Ajahn Sucitto

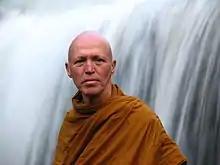
Ajahn Sucitto

Ajahn Sucitto (Bhikkhu Sucitto, born 4 November 1949) is a British-born Theravada Buddhist monk ("Ajahn" is the Thai rendition of "ācārya", the Sanskrit word for 'spiritual teacher'). He was, between 1992 and 2014, the abbot of "Cittaviveka", Chithurst Buddhist Monastery. Sucitto was born in London and ordained in Thailand in March 1976. He returned to Britain in 1978 and took up training under Ajahn Sumedho at the Hampstead Buddhist Vihara. In 1979 he was one of the small group of monks, led by Ajahn Sumedho, who established "Cittaviveka", Chithurst Buddhist Monastery, in West Sussex. In 1981 he was sent up to Northumberland to set up a small monastery in Harnham, which subsequently became Aruna Ratanagiri. In 1984 he accompanied Ajahn Sumedho in establishing Amaravati Buddhist Monastery in Hertfordshire. In 1992 he was appointed abbot of Cittaviveka. On 26 October 2014, he resigned the post, but intends to continue teaching as before.